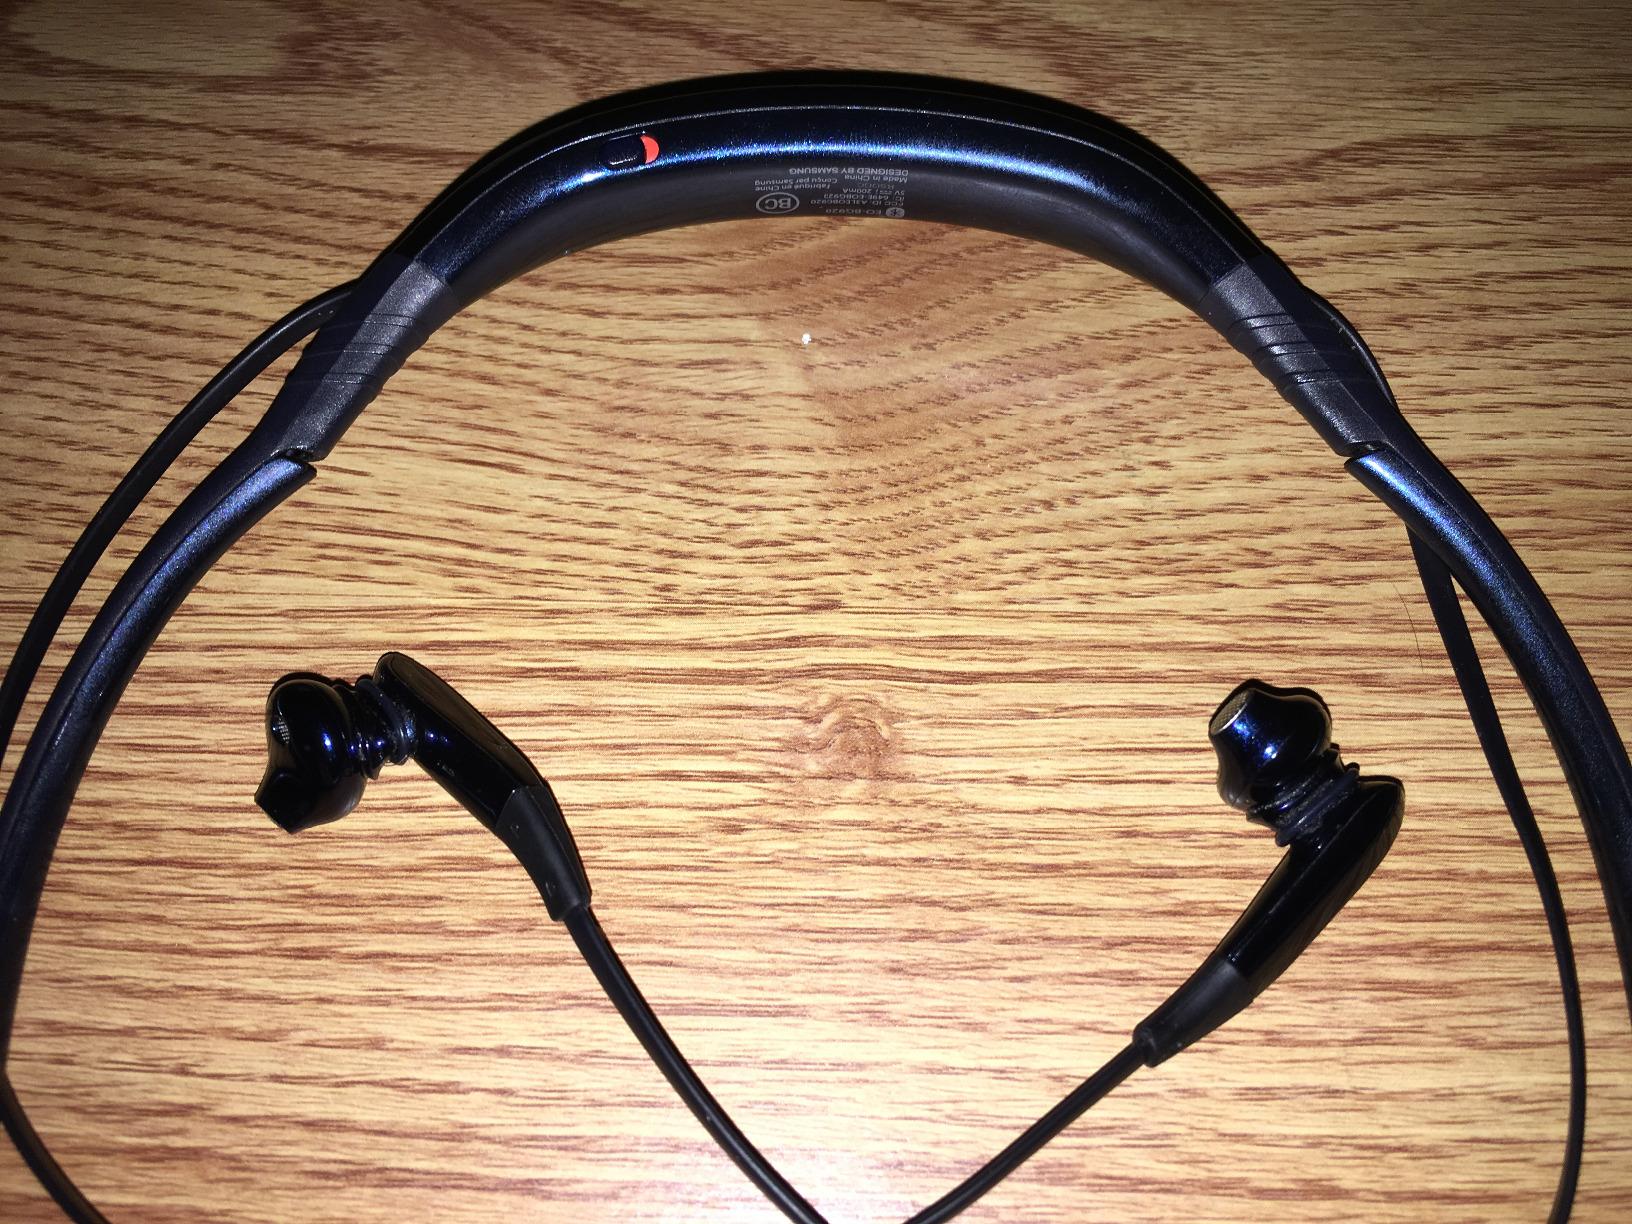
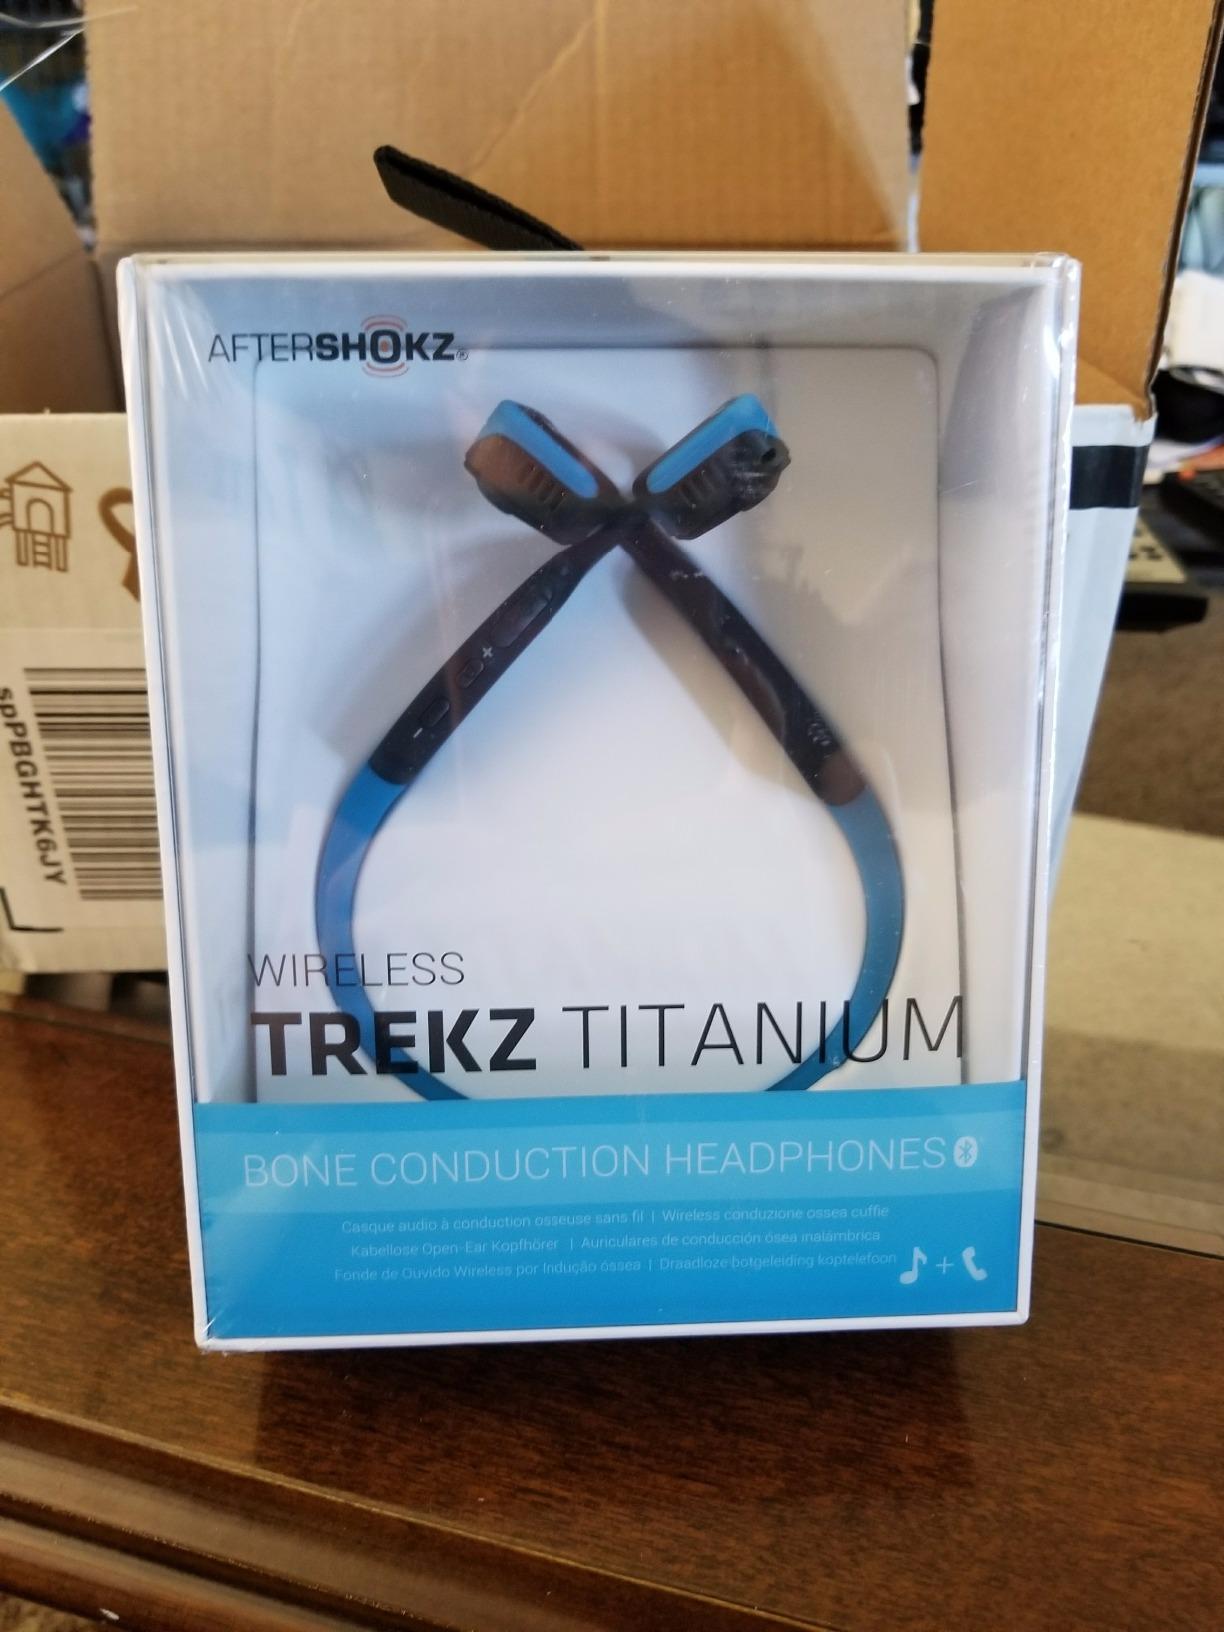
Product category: headphones
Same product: no